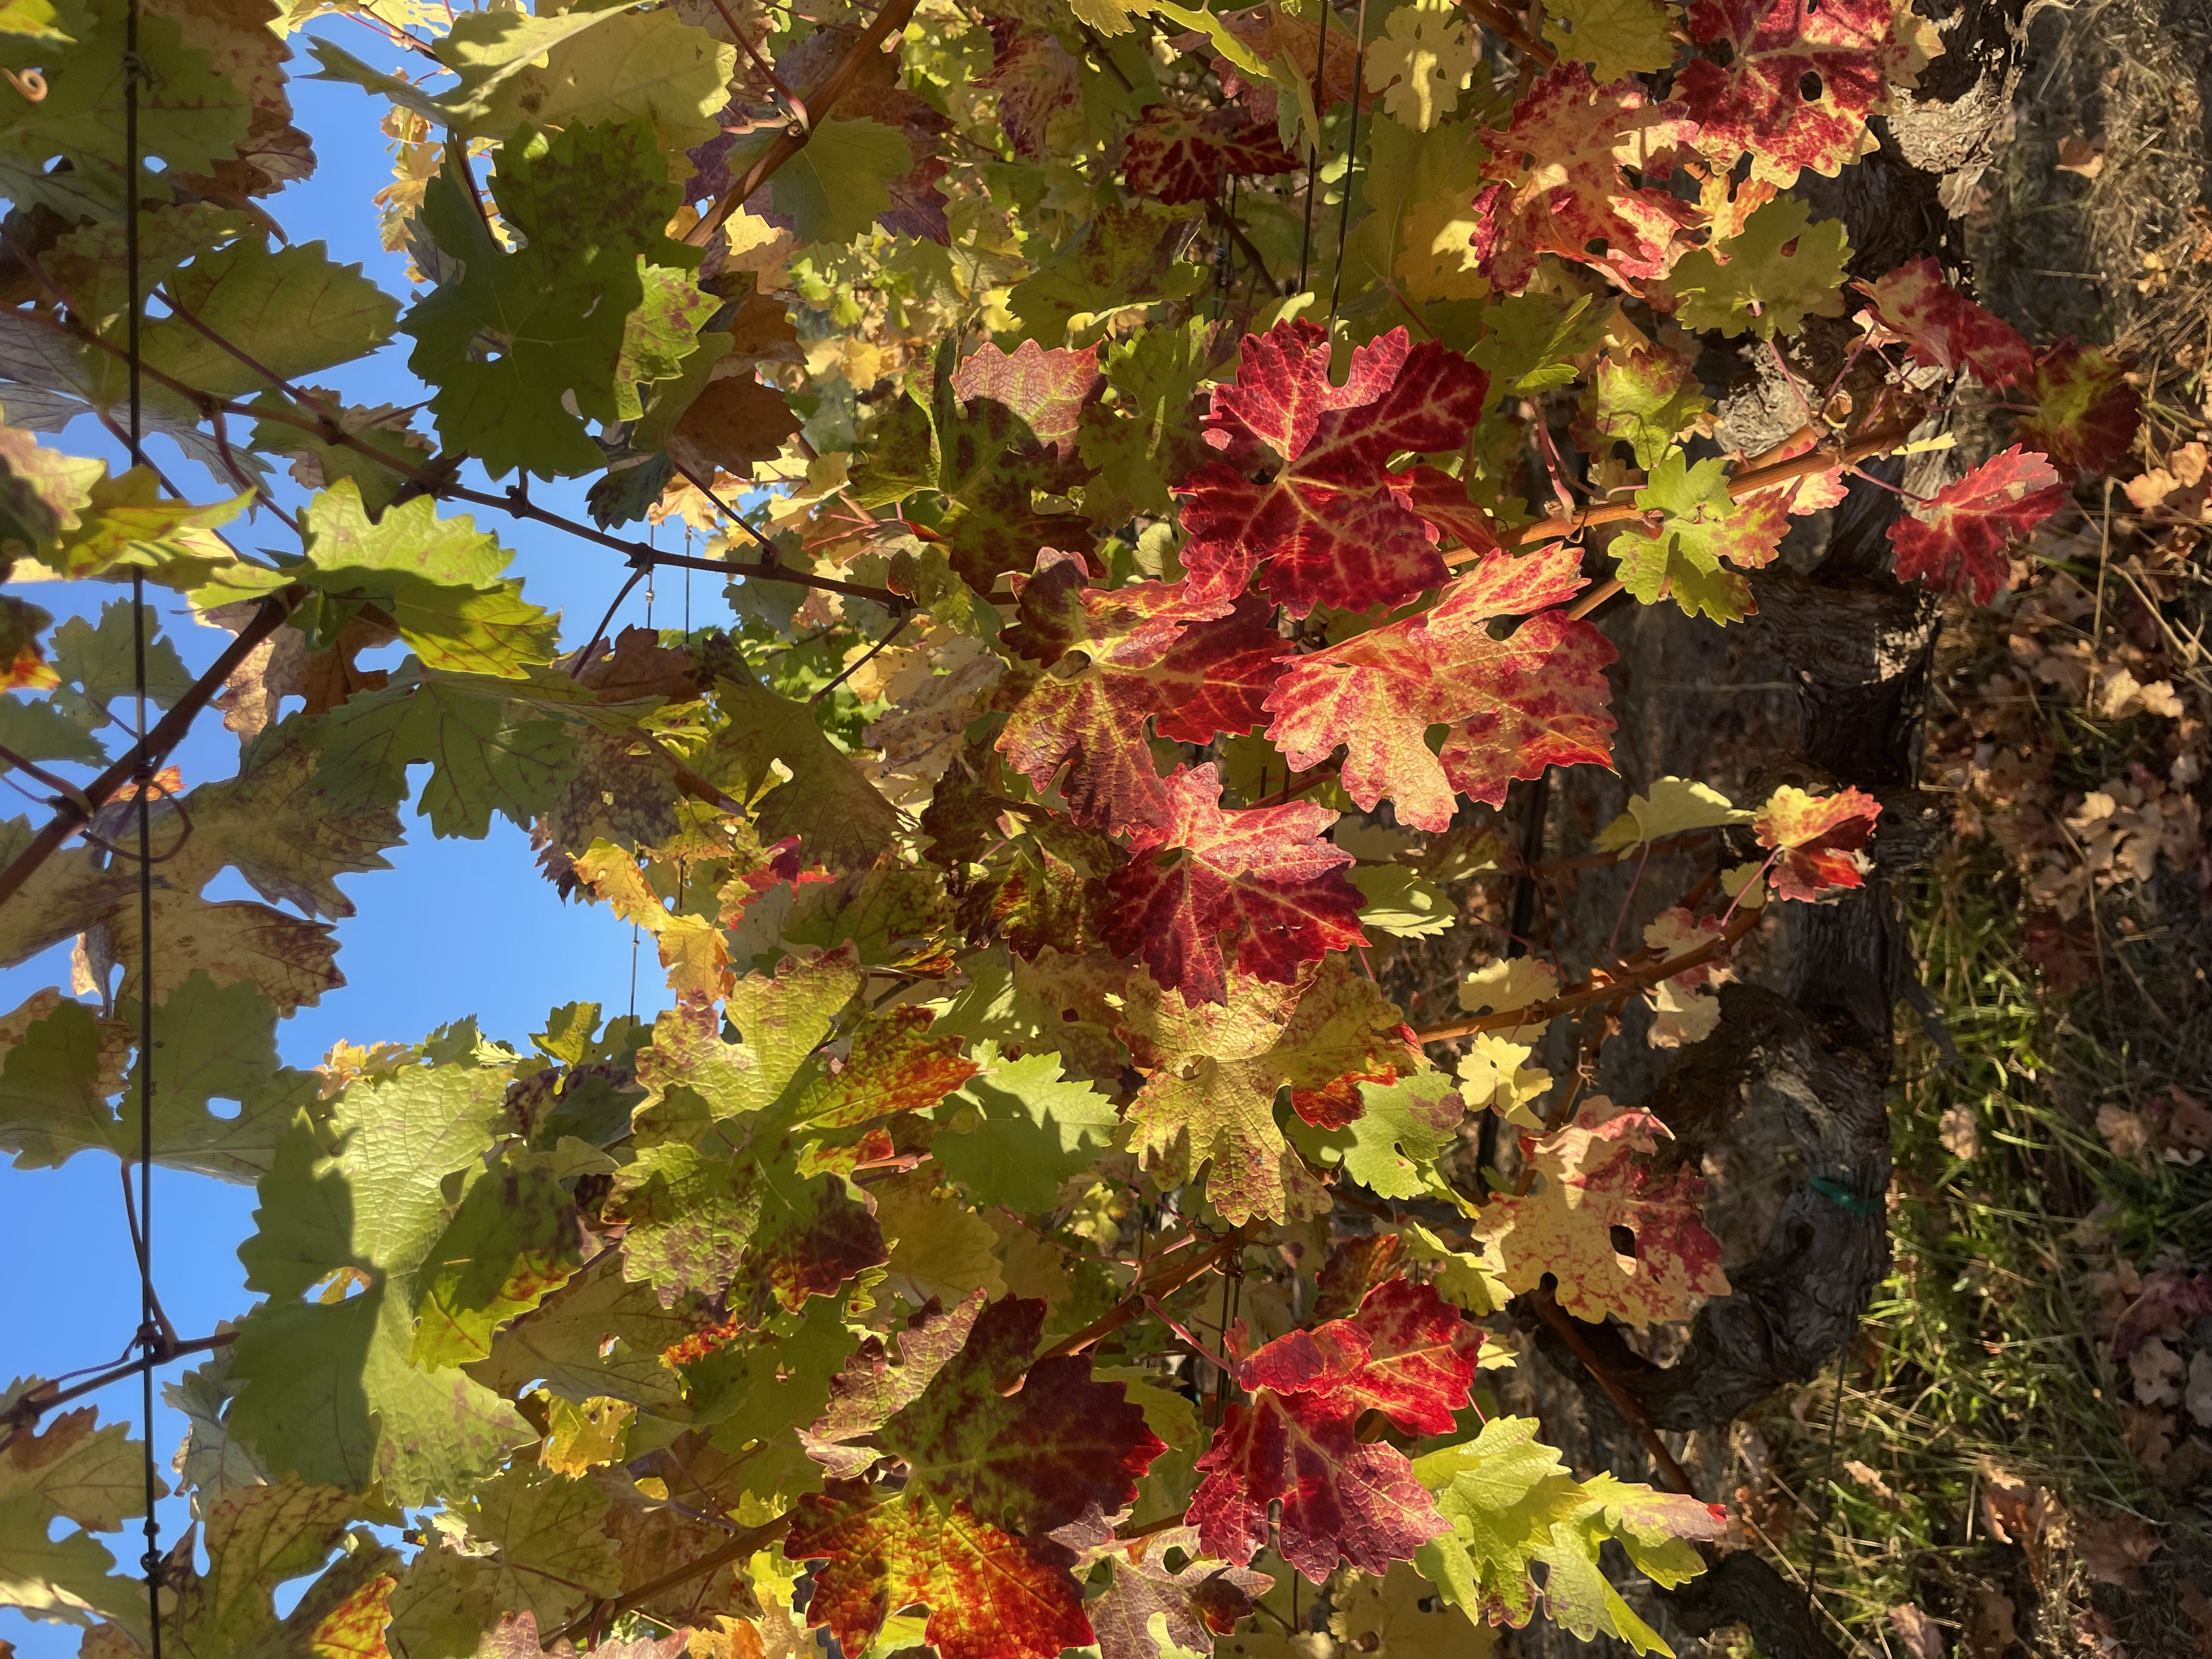
Label: Leafroll 3